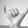
ASL letter: Y